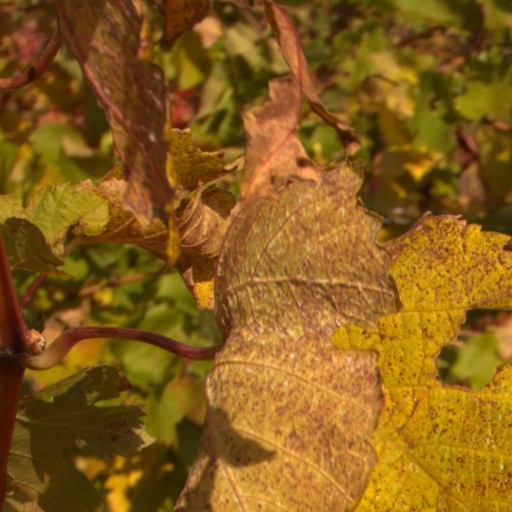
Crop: grape